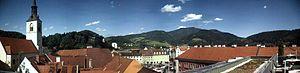
Bruck an der Mur est une ville du Land autrichien de Styrie. Elle se trouve au confluent de la Mur et de la Mürz. Favorisée par sa situation au carrefour de grandes voies de communication et par la proximité du centre sidérurgique de Leoben, c'est une active ville industrielle. Elle est dominée par les ruines de la vieille forteresse de Landskron. Elle fut fondée en 1263 par le roi Ottokar II Premysl.